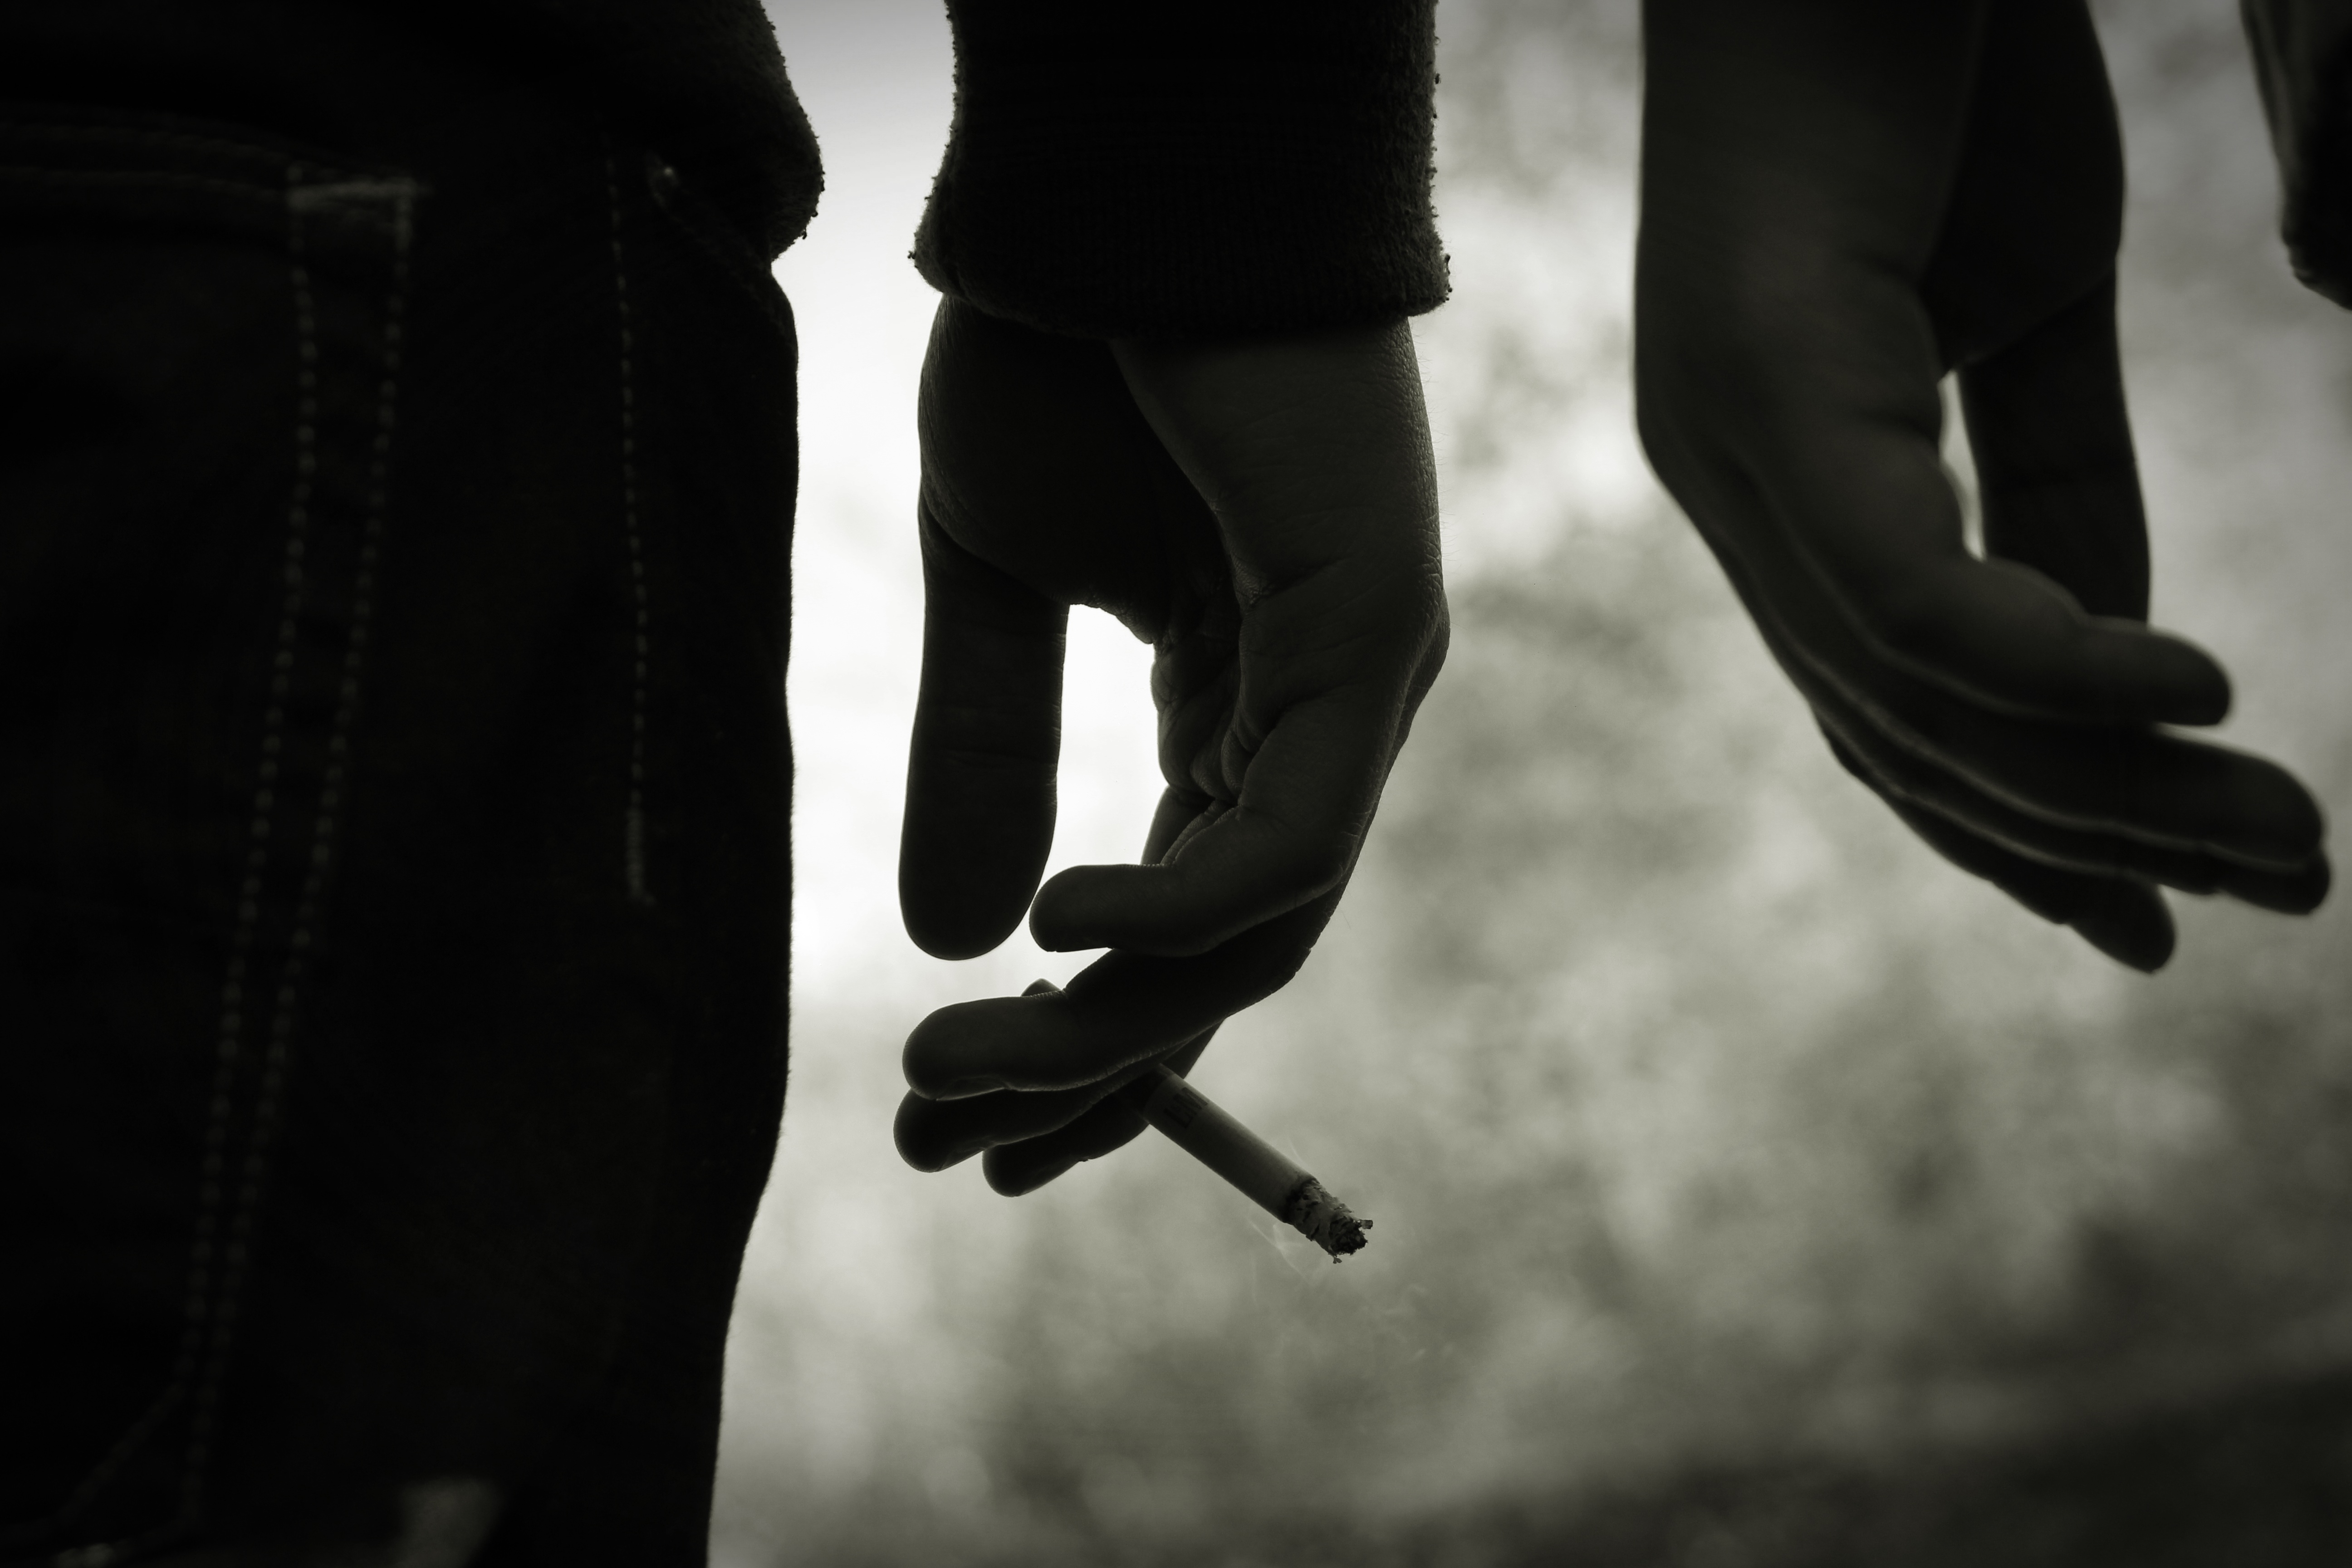
hand, silhouette, outline, black and white, white, photography, boy, smoking, male, youth, consumption, shadow, fashion, black, monochrome, cigarette, prohibited, footwear, public, teen, addiction, gang, tobacco, stylish, drugs, young people, young man, dependent, dependency, cant, monochrome photography, secretly, be cool, they include, peer pressure